Ring roads of Beijing

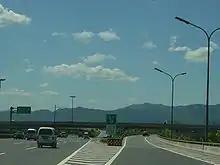
The northwestern 4th Ring Road (July 2004 image)

The 4th Ring Road was completed in 2001, around from the center of Beijing. It connects the less central parts of Beijing and navigates through Zhongguancun technology hub, western Beijing, Fengtai District, and eastern Beijing. The Jingshen Expressway and the Jingtong Expressway (as of Dawangqiao) begin from the 4th Ring Road.